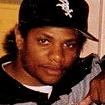
Age: 29